Daniel MacMillan

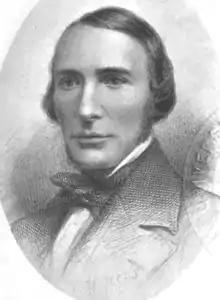

Daniel MacMillan (13 September 1813 – 27 June 1857) was a Scottish publisher from the Isle of Arran, Scotland. MacMillan was one of the co-founders of Macmillan Publishers along with his brother Alexander in London.